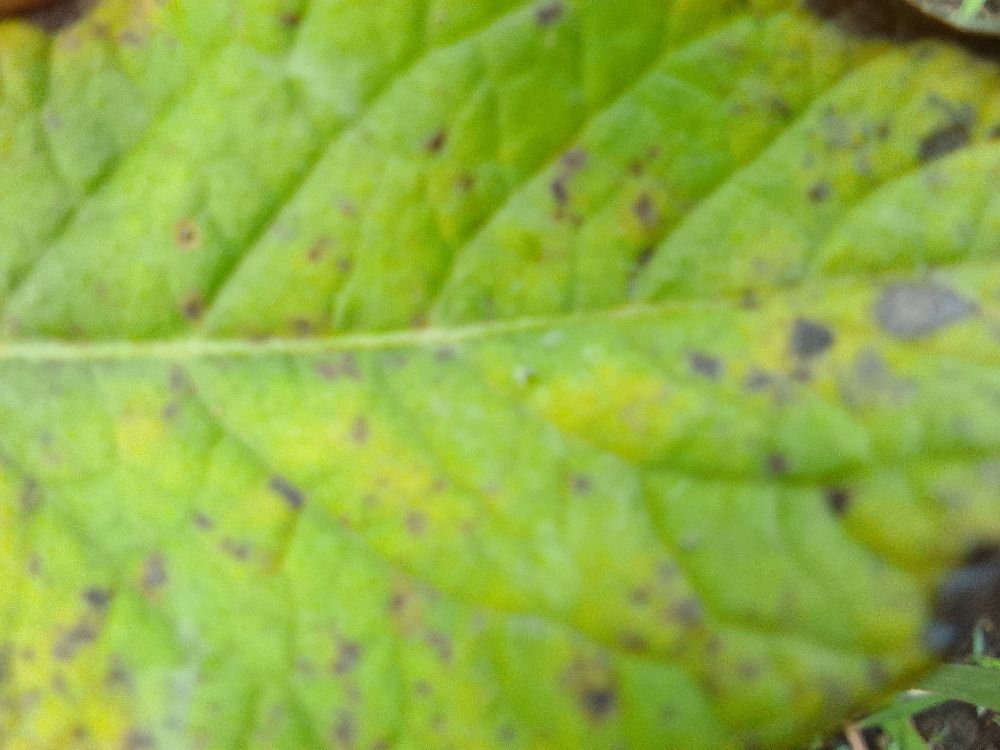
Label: Early blight